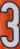
Number: 3